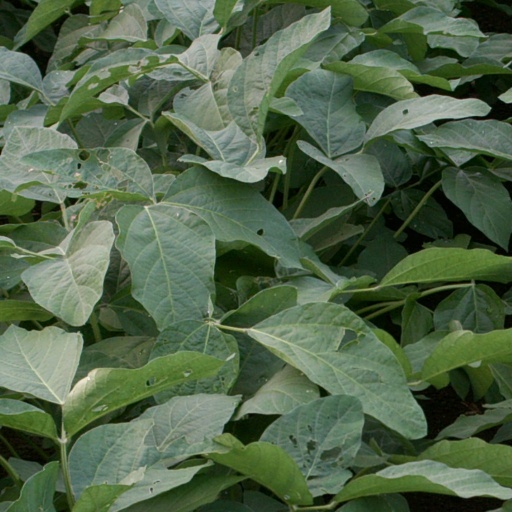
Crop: soybean